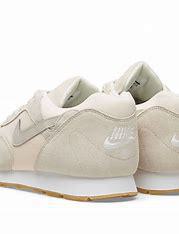
Brand: Nike
Model: Outburst